Corbridge Vicar's Pele

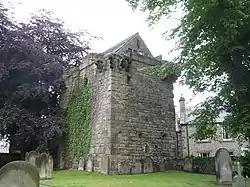

Corbridge Vicar's Pele is a pele tower in the village of Corbridge, Northumberland, England.